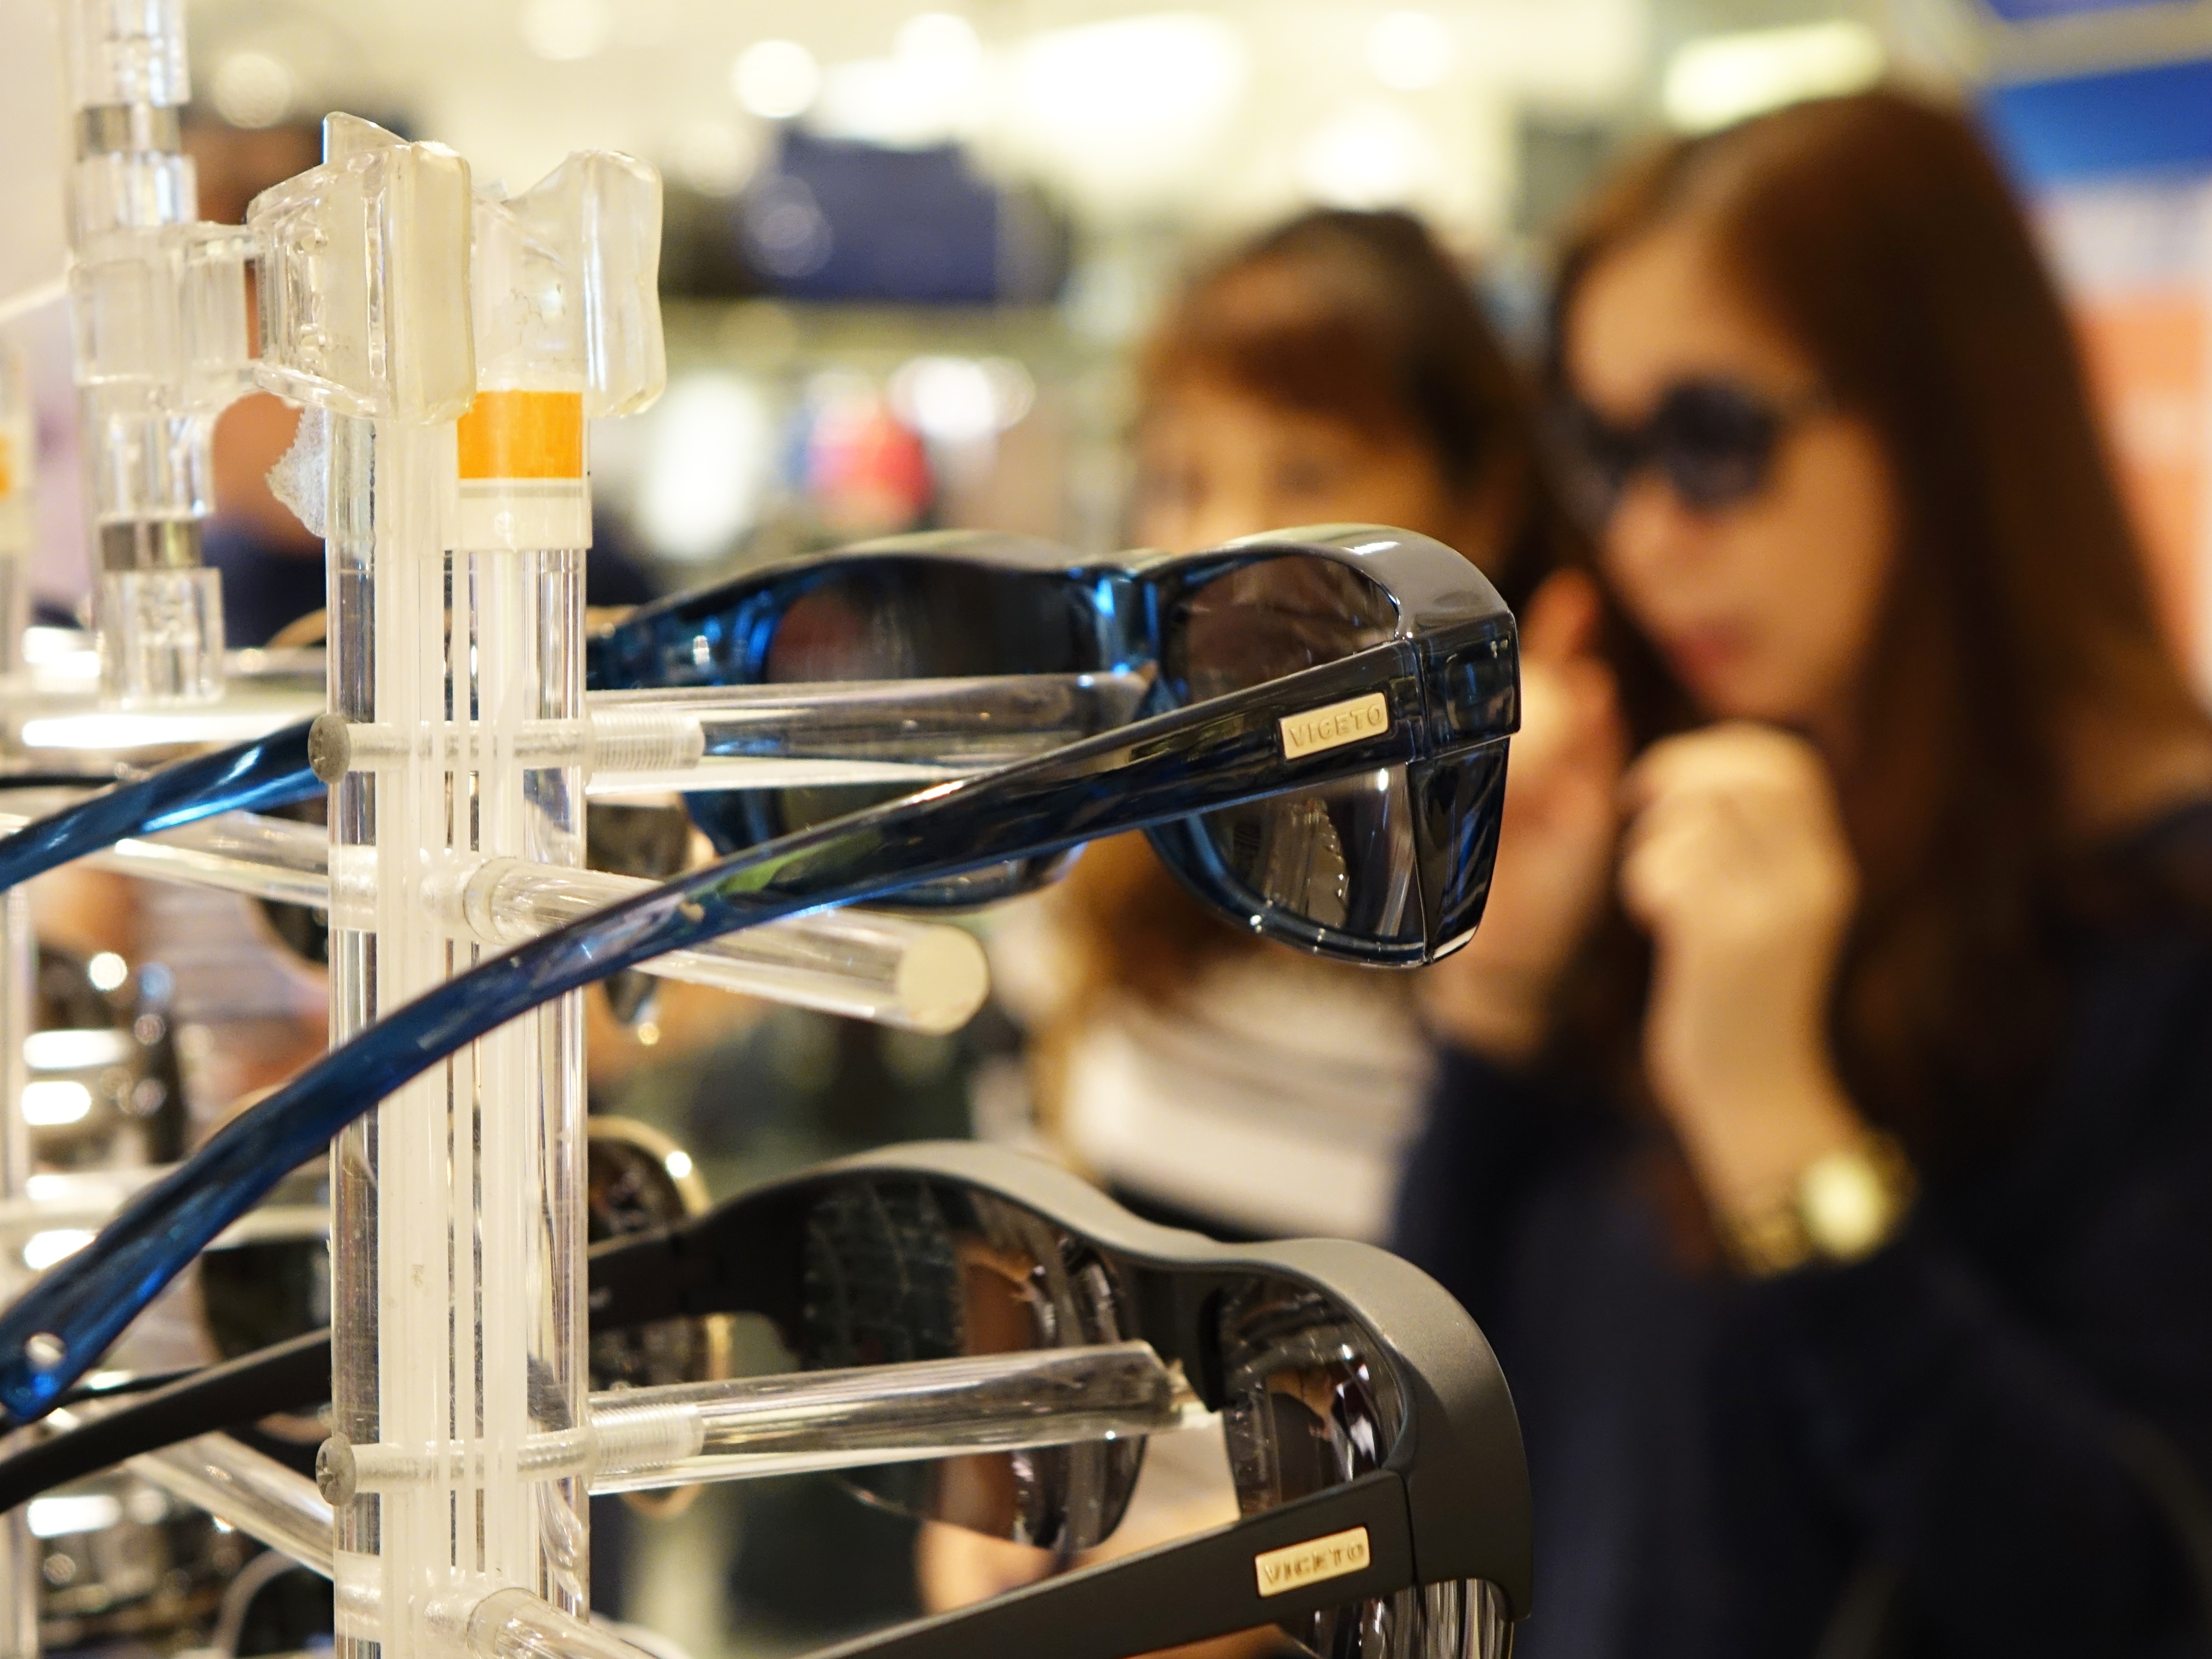
frame, fashion, sunglasses, glasses, tinted, eyewear, elegance, stylish, lenses, sun protection, uv radiation, display stand